Pierre Veber

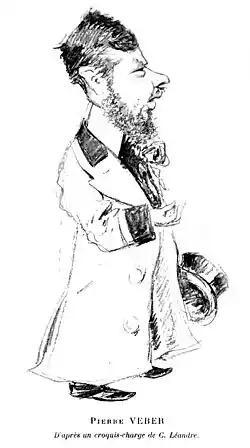
Pierre Veber caricatured by Charles Léandre

Pierre Veber was the brother of the painter Jean Veber, and the brother-in-law of both René Doumic and Tristan Bernard. His family was quite large, as he himself points out in the preface to the book "X… Roman Impromptu": "If seventy cities vie for the honour of having given birth to me, it's not because I'm ten times more famous than Homer, but simply because the name I bear is more common." At the time, there were several authors and scriptwriters with the same surname, such as Jean-Pierre Veber and Serge Veber; with whom Pierre worked from time to time.